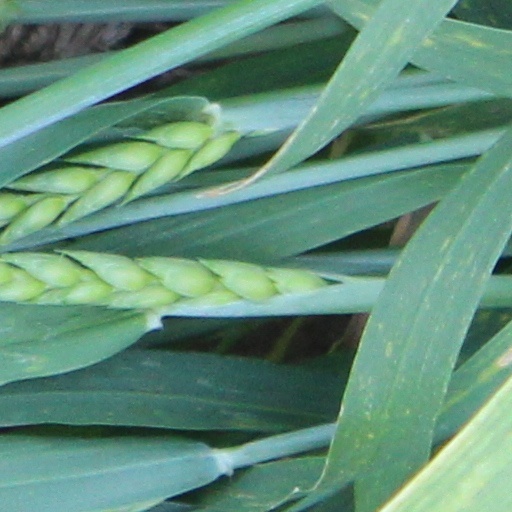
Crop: wheat